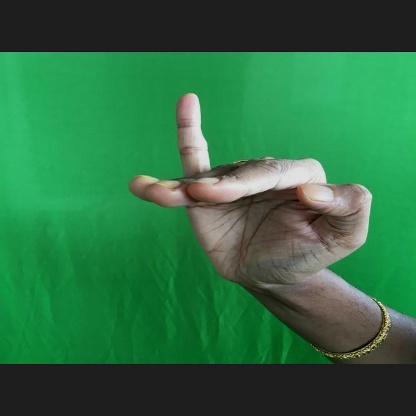
Mudra: Hamsapaksha